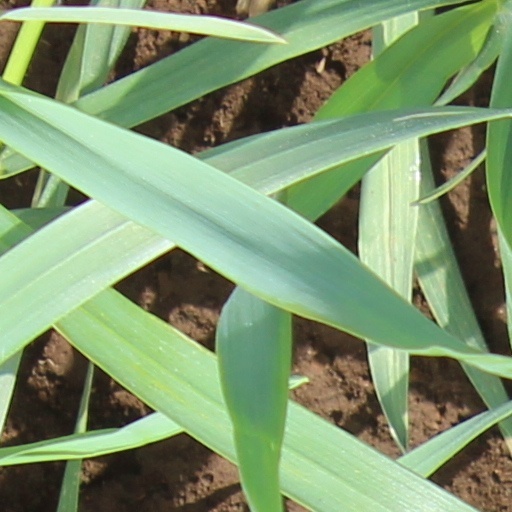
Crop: wheat